Struggle for Constantinople (1204–1261)

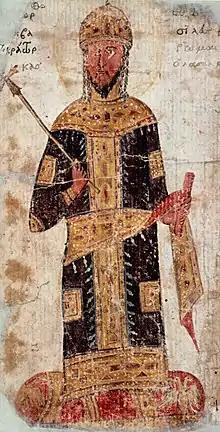
Theodore Doukas Laskaris, Emperor at Nicaea 1254–1258

Ivan Asen died in 1241 and was succeeded by his young son Kaliman Asen I and a group of regents. The death of its strong leader weakened the Bulgarian Empire, which was already suffering from internal quarrels and external pressure from the Mongols to its north. Ivan Asen's successors ceased to claim to be Byzantine emperors, returning to styling themselves as 'Emperor and Autocrat of the Bulgarians'. The weakening of Bulgaria again strengthened the Komnenoi Doukai in the west. Vatatzes invited Theodore to Nicaea, ostensibly to discuss an anti-Latin alliance, and then imprisoned him. Vatatzes went on to conclude a two-year truce with the Latin Empire and managed to win over its Cuman allies through granting them lands along the Anatolian border. In the spring of 1242, Vatatzes and the Cumans launched an attack on John of Thessalonica and Michael II of Epirus (who now also ruled Thessaly following Manuel's death). Thessalonica was placed under siege, though the siege was interrupted once Vatatzes heard that the Mongols had invaded the Sultanate of Rum. Worried about the prospect of the Mongols reaching his own lands, Vatatzes cut the campaign short. Thessalonica and Epirus were allowed to remain independent, though Vatatzes annexed some Thracian territory and made John give up the title of emperor in favor of "despot", nominally under Nicene suzerainty.